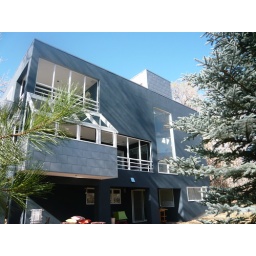
south, metal wall shingles and new blue stucco. design by M. Gerwing Architects